1919 Pittsburgh Panthers football team

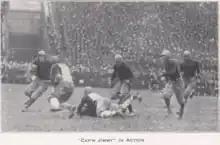

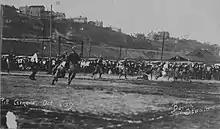

The Pitt Panthers kicked off the 1919 season in Beaver Falls on October 5 with a game against the Covenanters of Geneva College. Third year coach Philip Henry Bridenbaugh led Geneva to a 4–2 record in 1918. "The Genevans have been preparing for this battle for some time and are declared to be in the best of physical condition. Geneva has a veteran eleven this year, depending for the most part upon the same classy outfit that won fame last fall by defeating Washington & Jefferson and putting up such a stiff battle against the strong Wissahickson Barracks gridders."